North Mount Lyell disaster

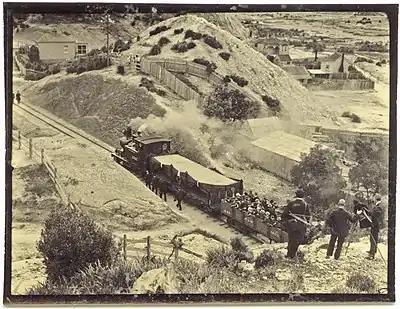
procession

As a result of the fire, initially 42 people died; the bodies were buried in unmarked graves in the Queenstown General cemetery. Initially, the first two bodies to be recovered were buried in the Linda Cemetery, however when the final victim (John Bourke) was recovered, the pair were buried at Queenstown at the same time as Bourke.